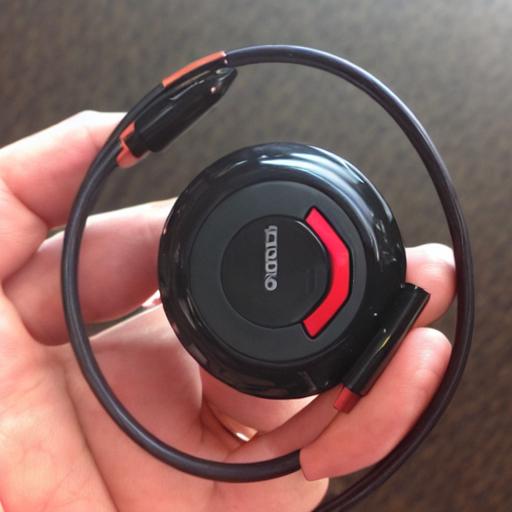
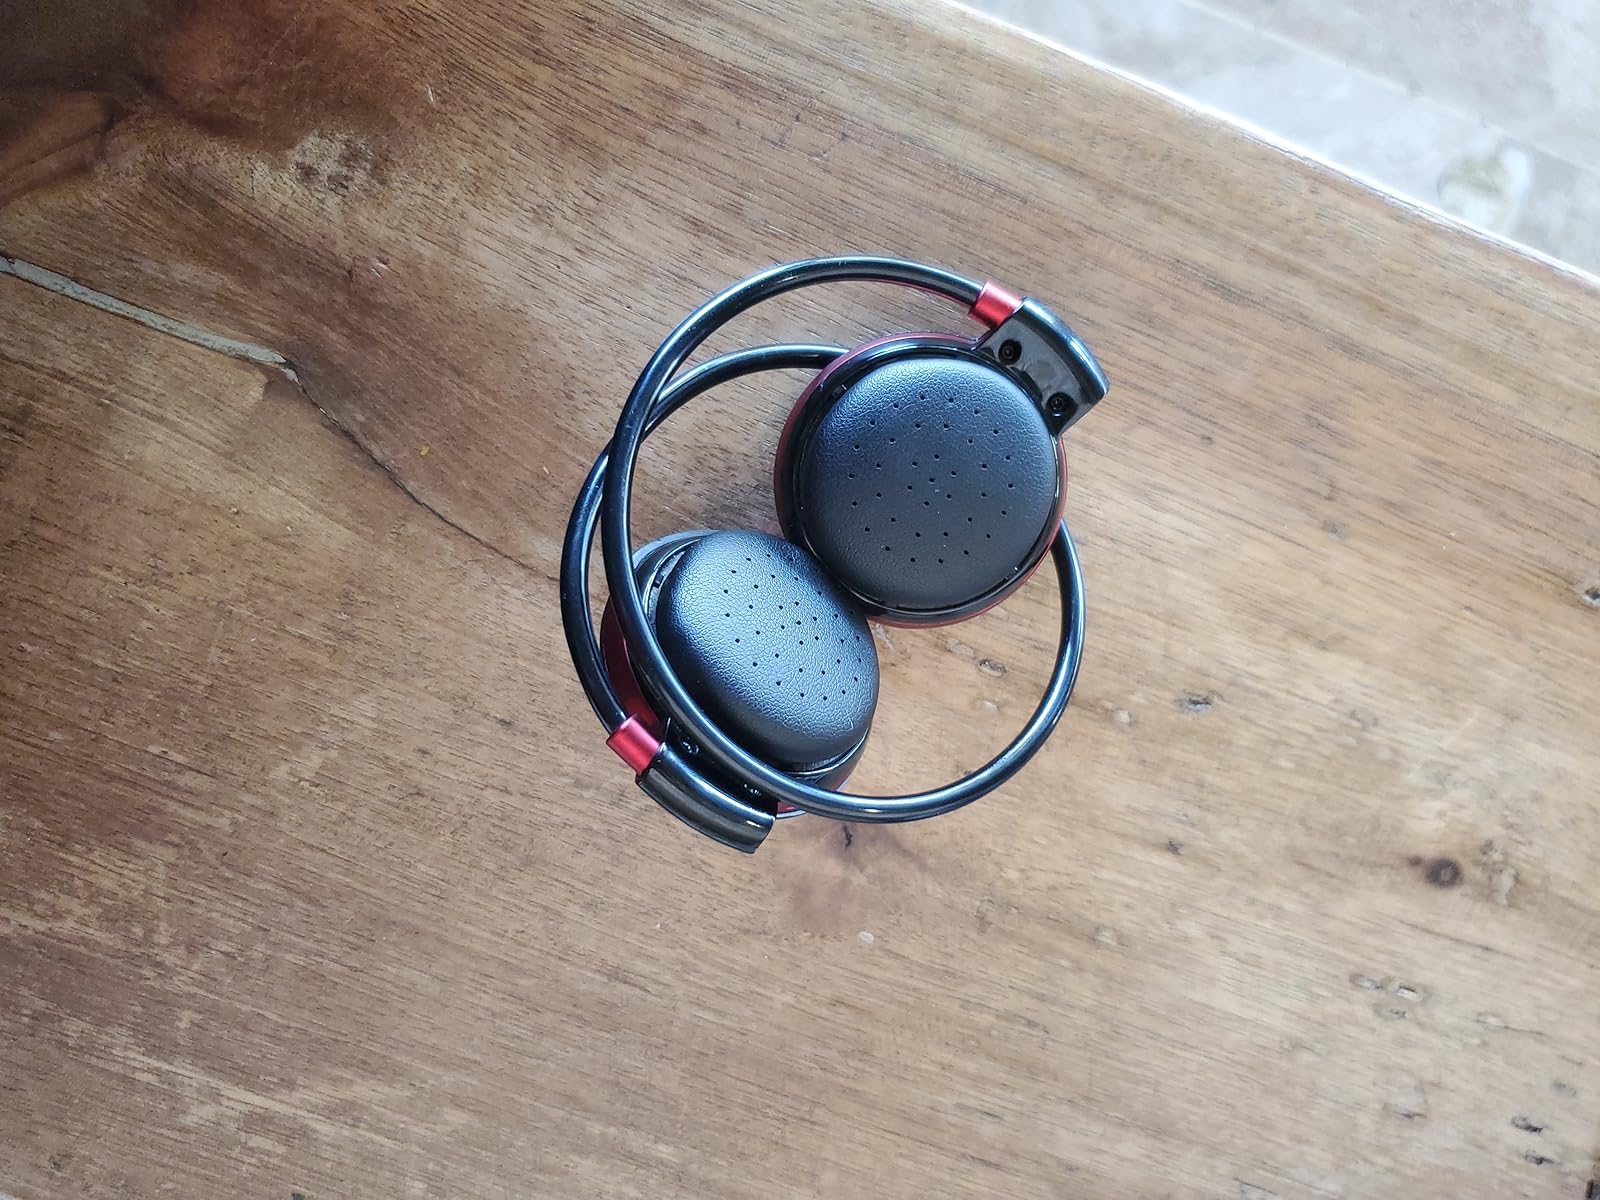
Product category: headphones
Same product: no